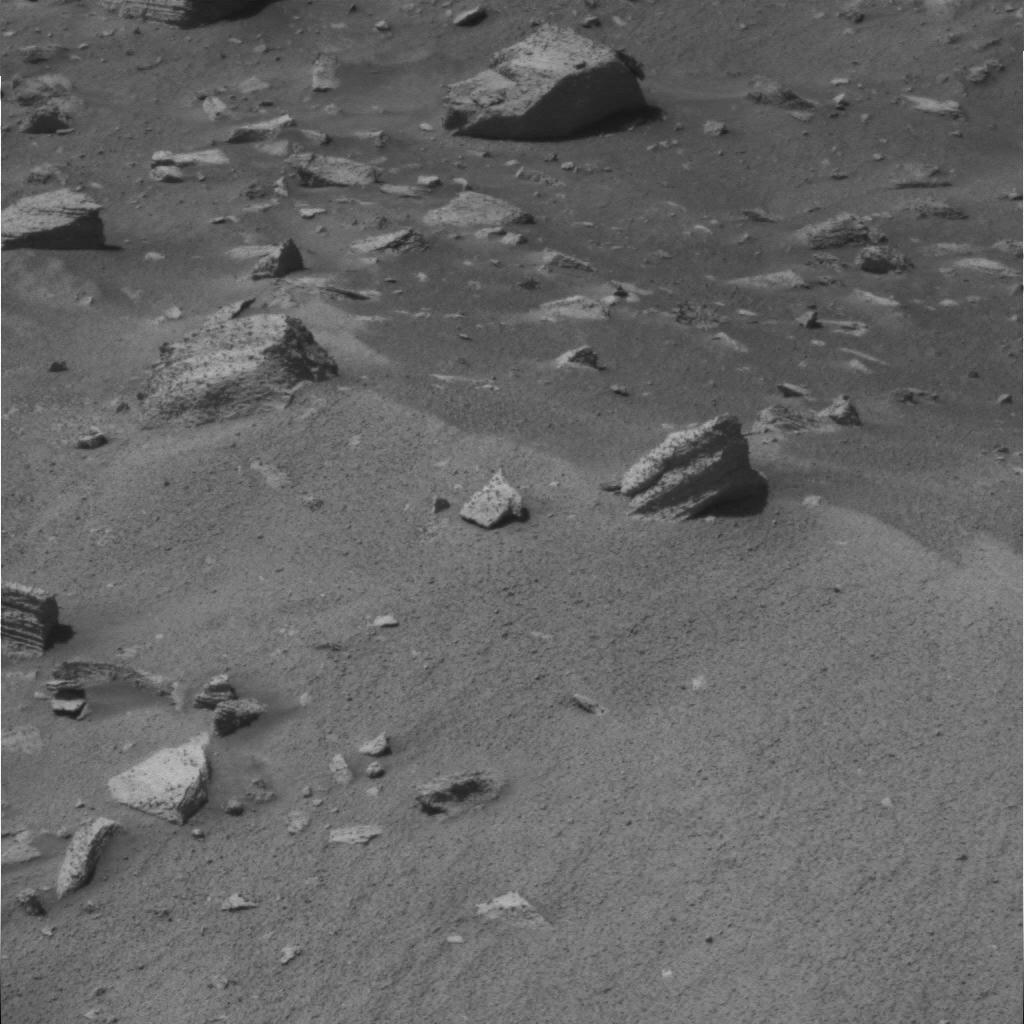
Surface features visible: Rock Outcrops, Clasts, Dunes/Ripples, Rock (Linear Features), Soil, Nearby Surface